Mur de Huy

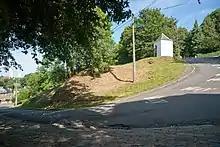
One of the steepest bends of the Mur de Huy

The Mur de Huy is a high hill located in Huy, Wallonia, Belgium. It is also known as "le Chemin des Chapelles" because of the seven chapels along its route. This climb is famous for being part of the route of La Flèche Wallonne professional cycling race. It also served as the finish for the third stage of the 2015 Tour de France.